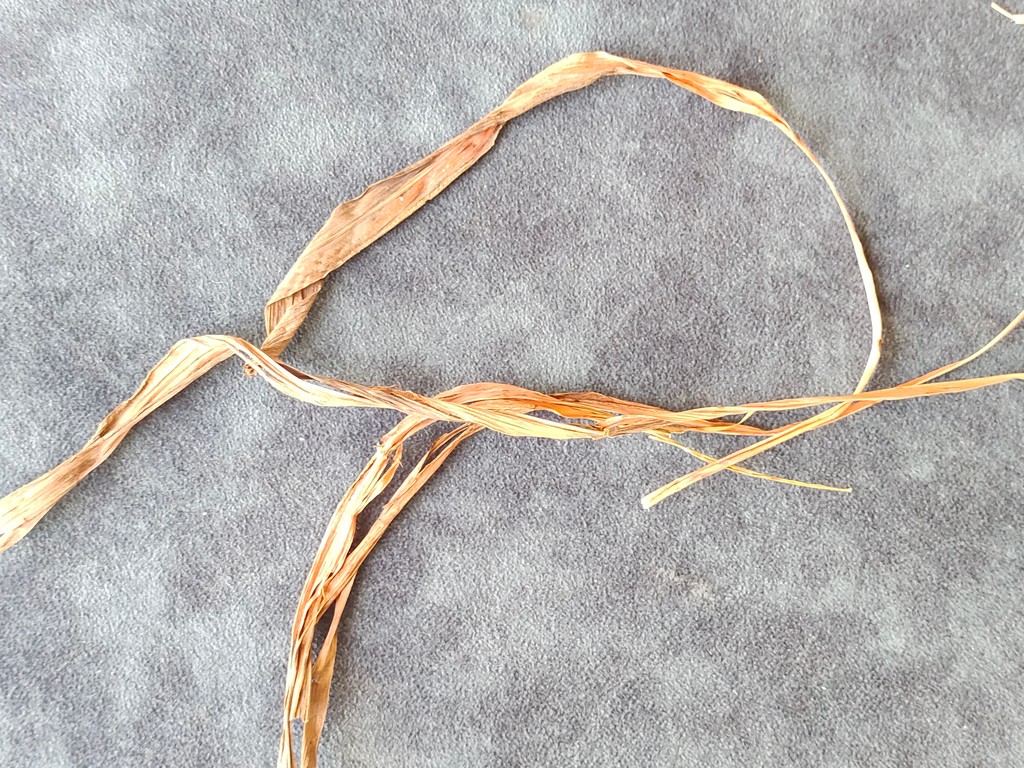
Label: Dried